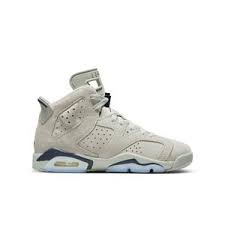
Label: Sneaker